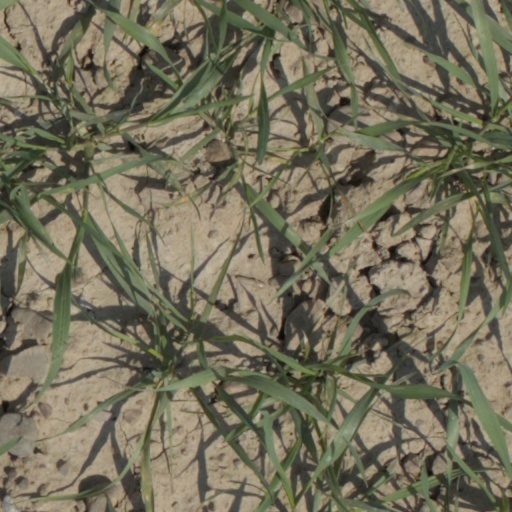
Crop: wheat